45th Infantry Division (United States)

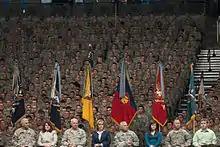
Soldiers of the 45th Infantry Brigade Combat Team, the successor organization to the 45th Infantry Division, hold a ceremony ahead of a deployment to Operation Enduring Freedom in February 2011.

The division did not actually deploy to Korea until December 1951, when its advanced training was complete. By the time it arrived in Korea, only half the division's manpower were National Guard troops. Though the 45th remained "de facto" segregated as an all-white unit in 1950, individual unit commanders went to great lengths to integrate reinforcements from different areas and ethnicities into their units. By 1952, it was fully integrated. Following its arrival, the division moved to the front line to replace the 1st Cavalry Division, which was then delegated to the Far East reserve, having suffered over 16,000 casualties in less than 18 months of fighting.